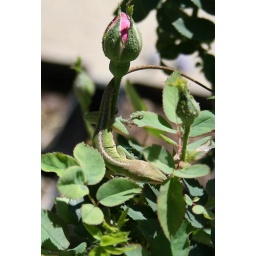
Lizard in the rose bush eating bugs